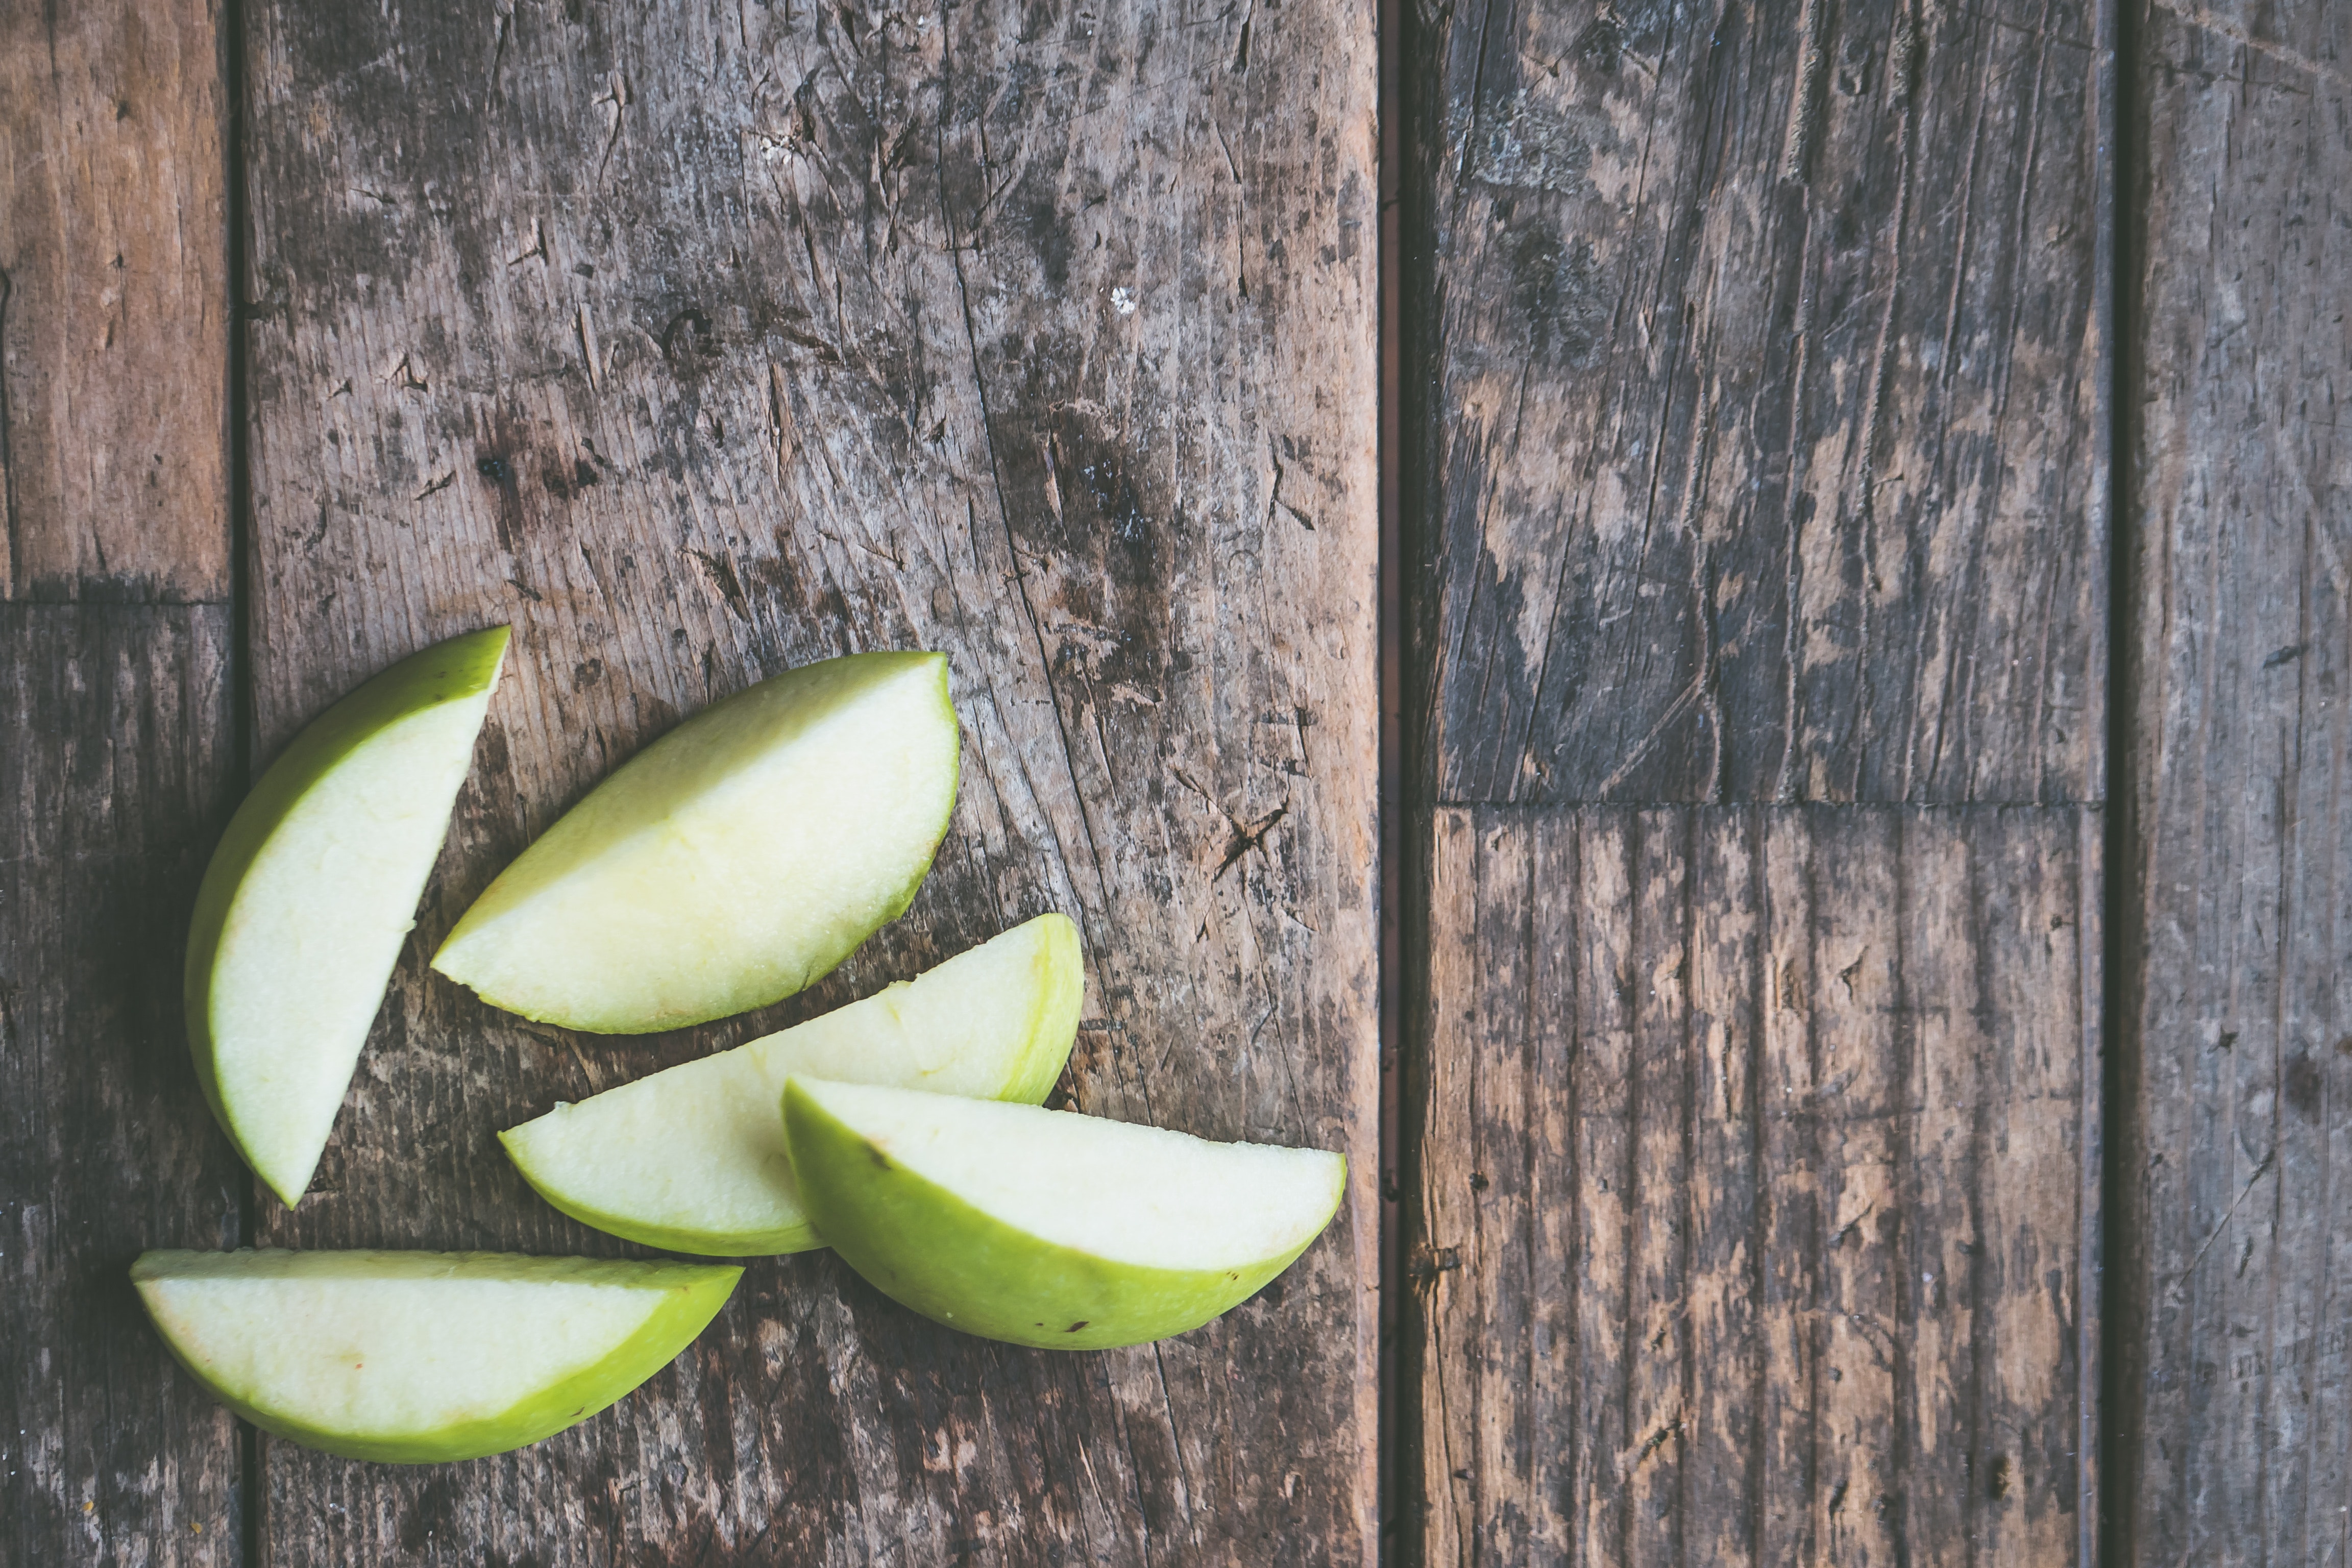
food, plant, fruit, wood, produce, superfood, melon